Meadow Farm

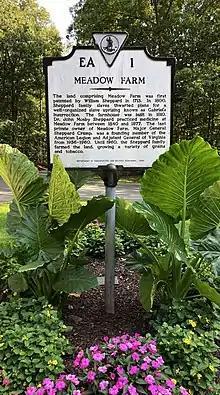
Virginia historical marker at Meadow Farm, a historic park in Henrico County, Virginia.

Prior to European contact, the land was used by bands of Native American tribes for thousands of years for hunting and trading. Starting in the early eighteenth century, Meadow Farm was owned by several generations of the Sheppard family. The Sheppard family raised livestock and grew crops, primarily wheat, and corn. In 1800, two enslaved men to Mosby Sheppard named Thom and Pharaoh informed Mosby Sheppard about a planned slave revolt. Mosby Sheppard informed then-governor James Monroe, who halted the rebellion before it could begin. Mosby Sheppard later served in the Virginia Militia for the War of 1812.